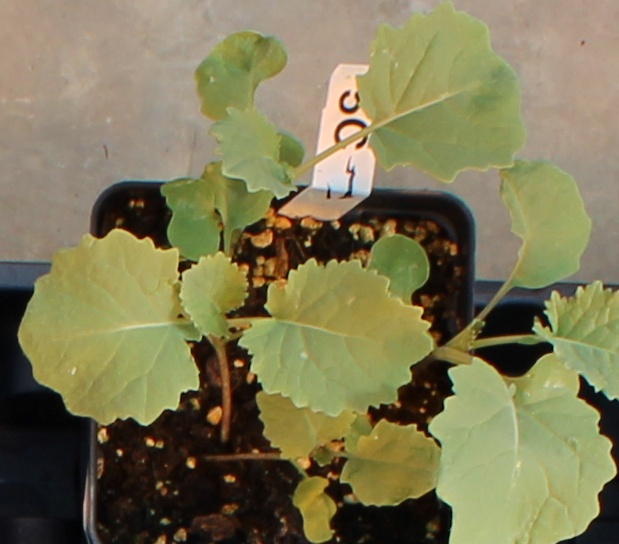
Label: Canola